Gouache

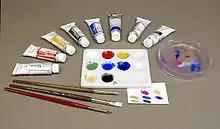
Gouache paints come in many colors and are usually mixed with water to achieve the desired working properties and to control the opacity when dry.

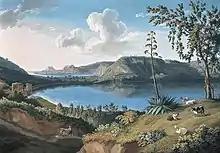
Jacob Philipp Hackert, "Lago d'Averno", 1794

Gouache, body color, or opaque watercolor is a water-medium paint consisting of natural pigment, water, a binding agent (usually gum arabic or dextrin), and sometimes additional inert material. Gouache is designed to be opaque. Gouache has a long history, having been used for at least twelve centuries. It is used most consistently by commercial artists for posters, illustrations, comics, and other design work.